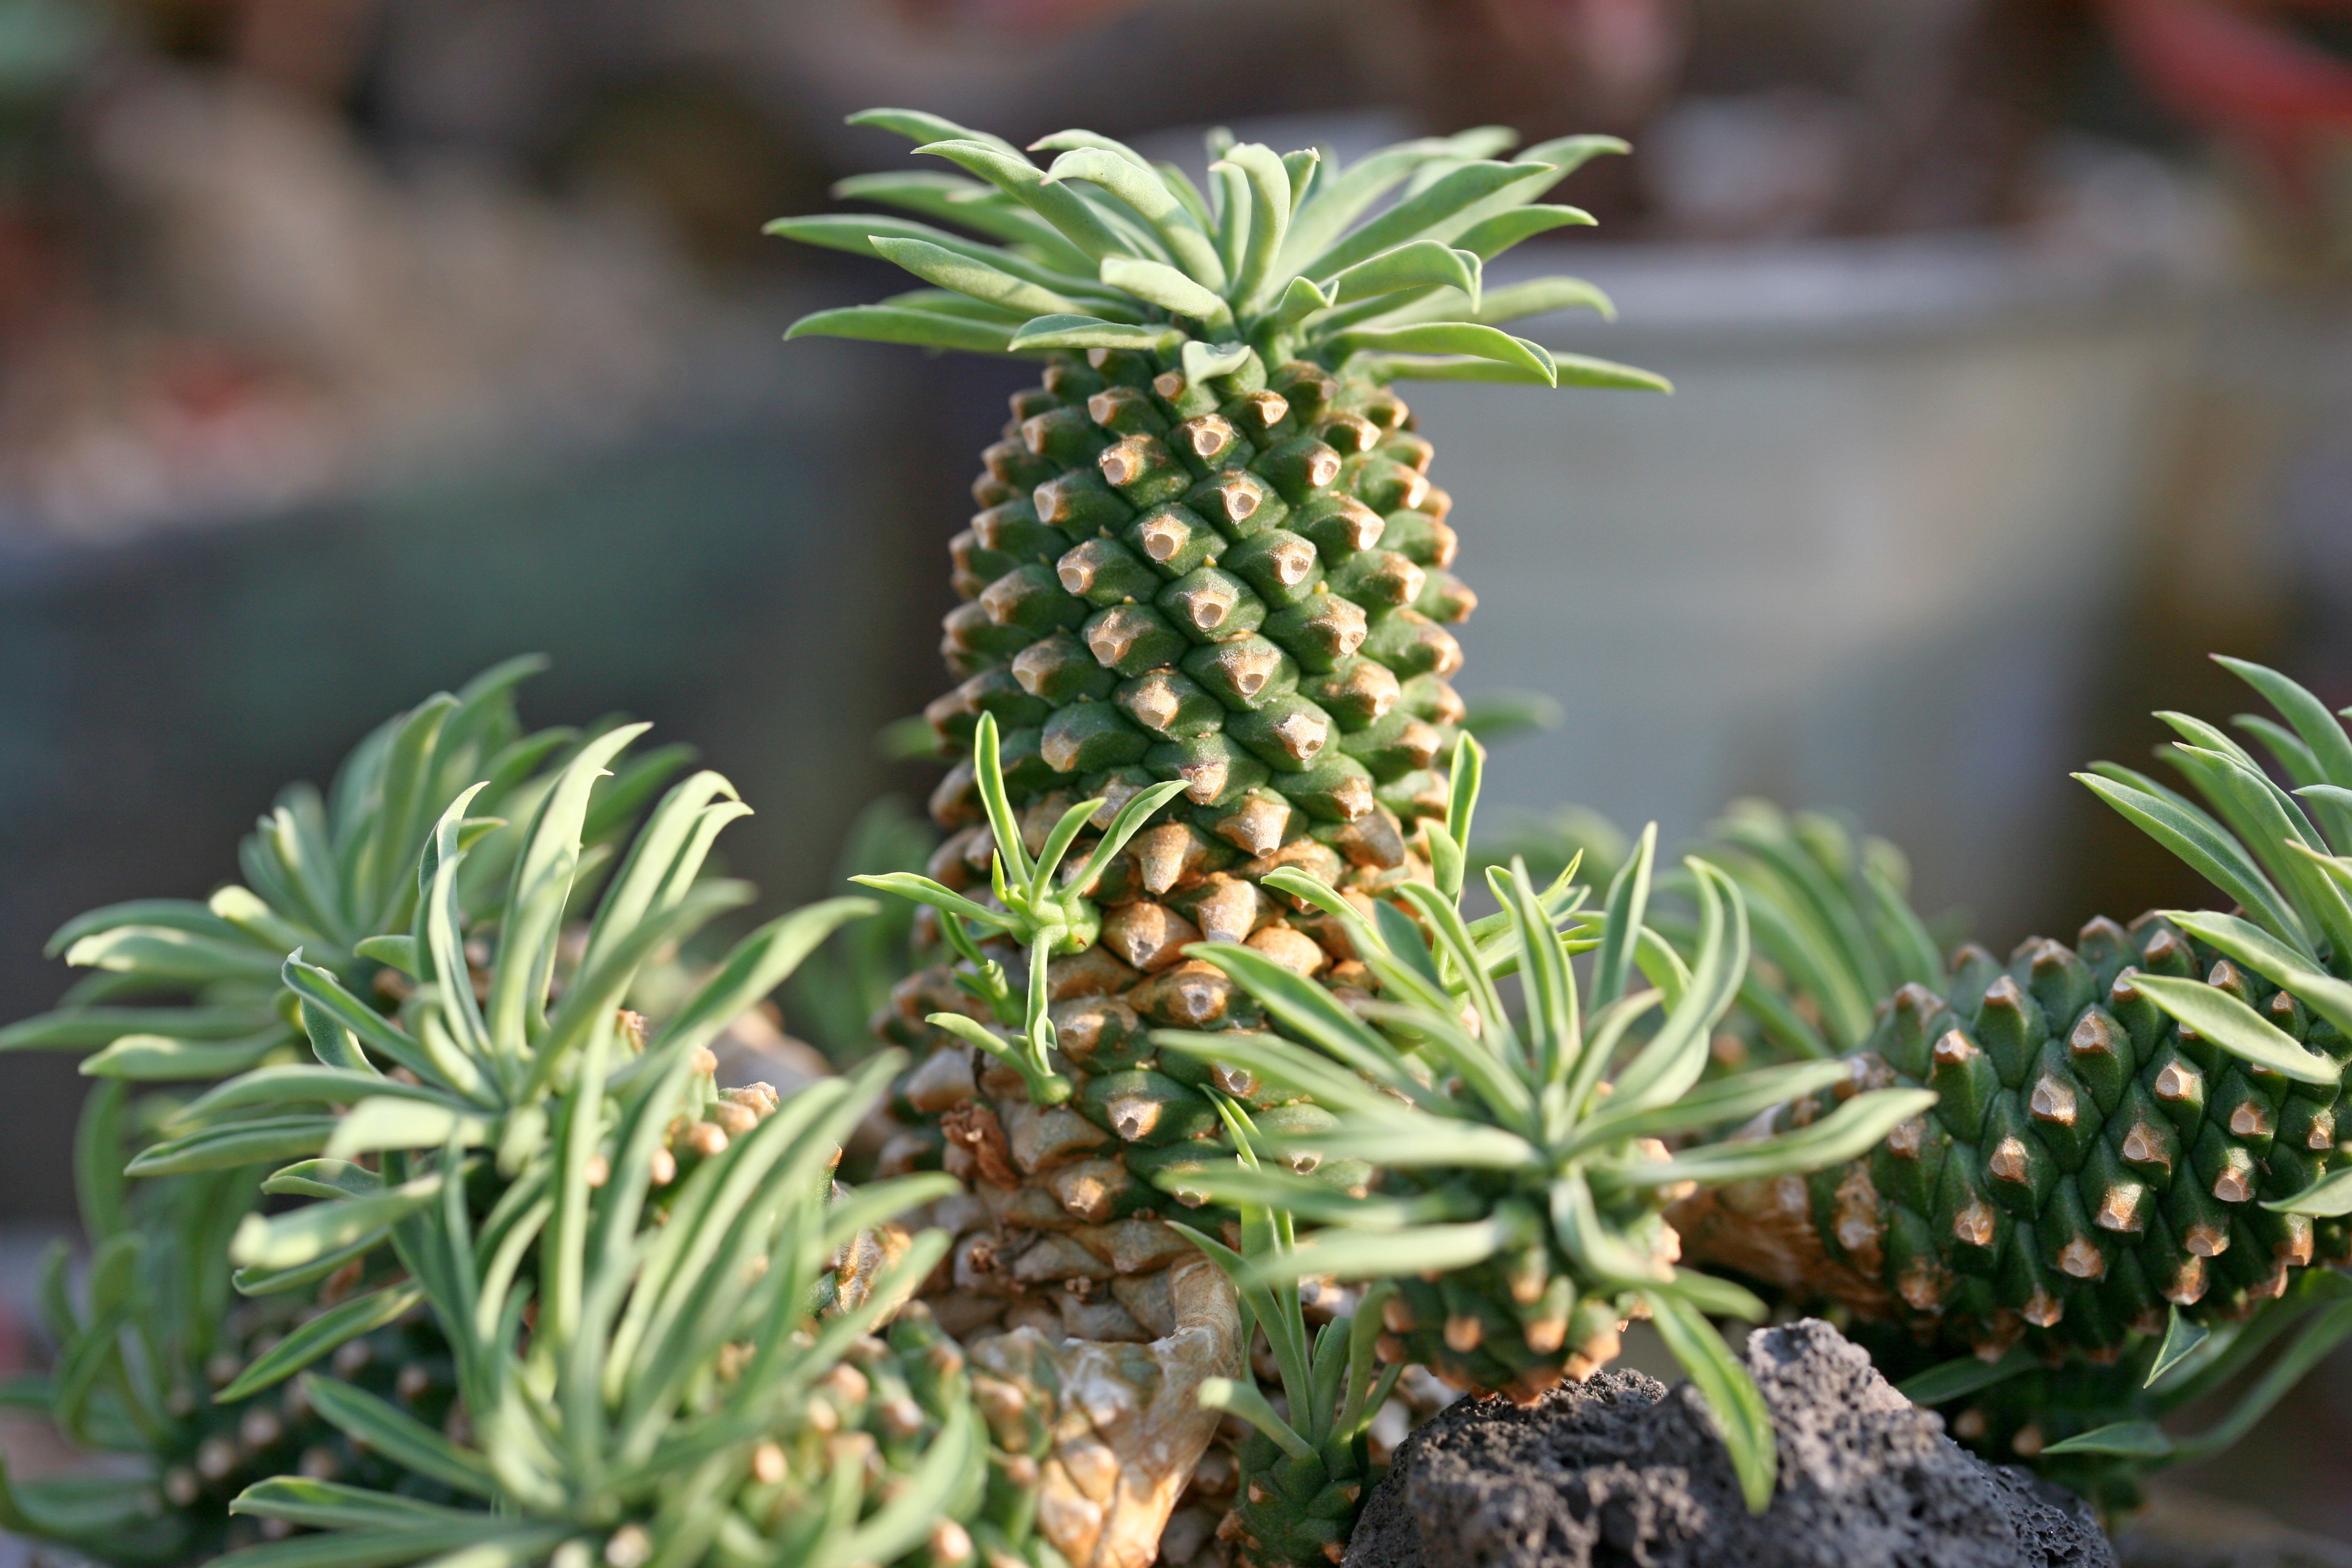
tree, nature, cactus, plant, flower, botany, succulent, garden, fir, flora, greenhouse, potted plant, plants, flowers, spruce, makro, botanical garden, flowering plant, affix, a flower garden, a fleshy plant, fleshy in this, mini potted, woody plant, land plant